Cache River National Wildlife Refuge

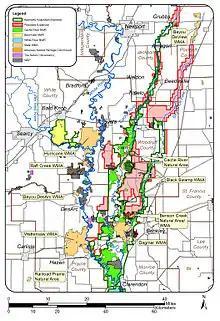
A map of Cache River National Wildlife Refuge and the surrounding area, including areas proposed for expansion.

In the 1970s, duck hunters prevented the U.S. Army Corps of Engineers from dredging and straightening the Cache River. The conservation movement led to the establishment of the National Wildlife Refuge in 1986. The nearby town of Stuttgart, Arkansas calls itself the "Rice and Duck Capital of the World." The National Wildlife Refuge runs along the flood-plain of the Cache River for 70 miles (100 km) from the Cache River's mouth at Clarendon, Arkansas to the town of Grubbs, Arkansas. The refuge encompasses land in the Arkansas counties of Jackson, Woodruff, Prairie, and Monroe.